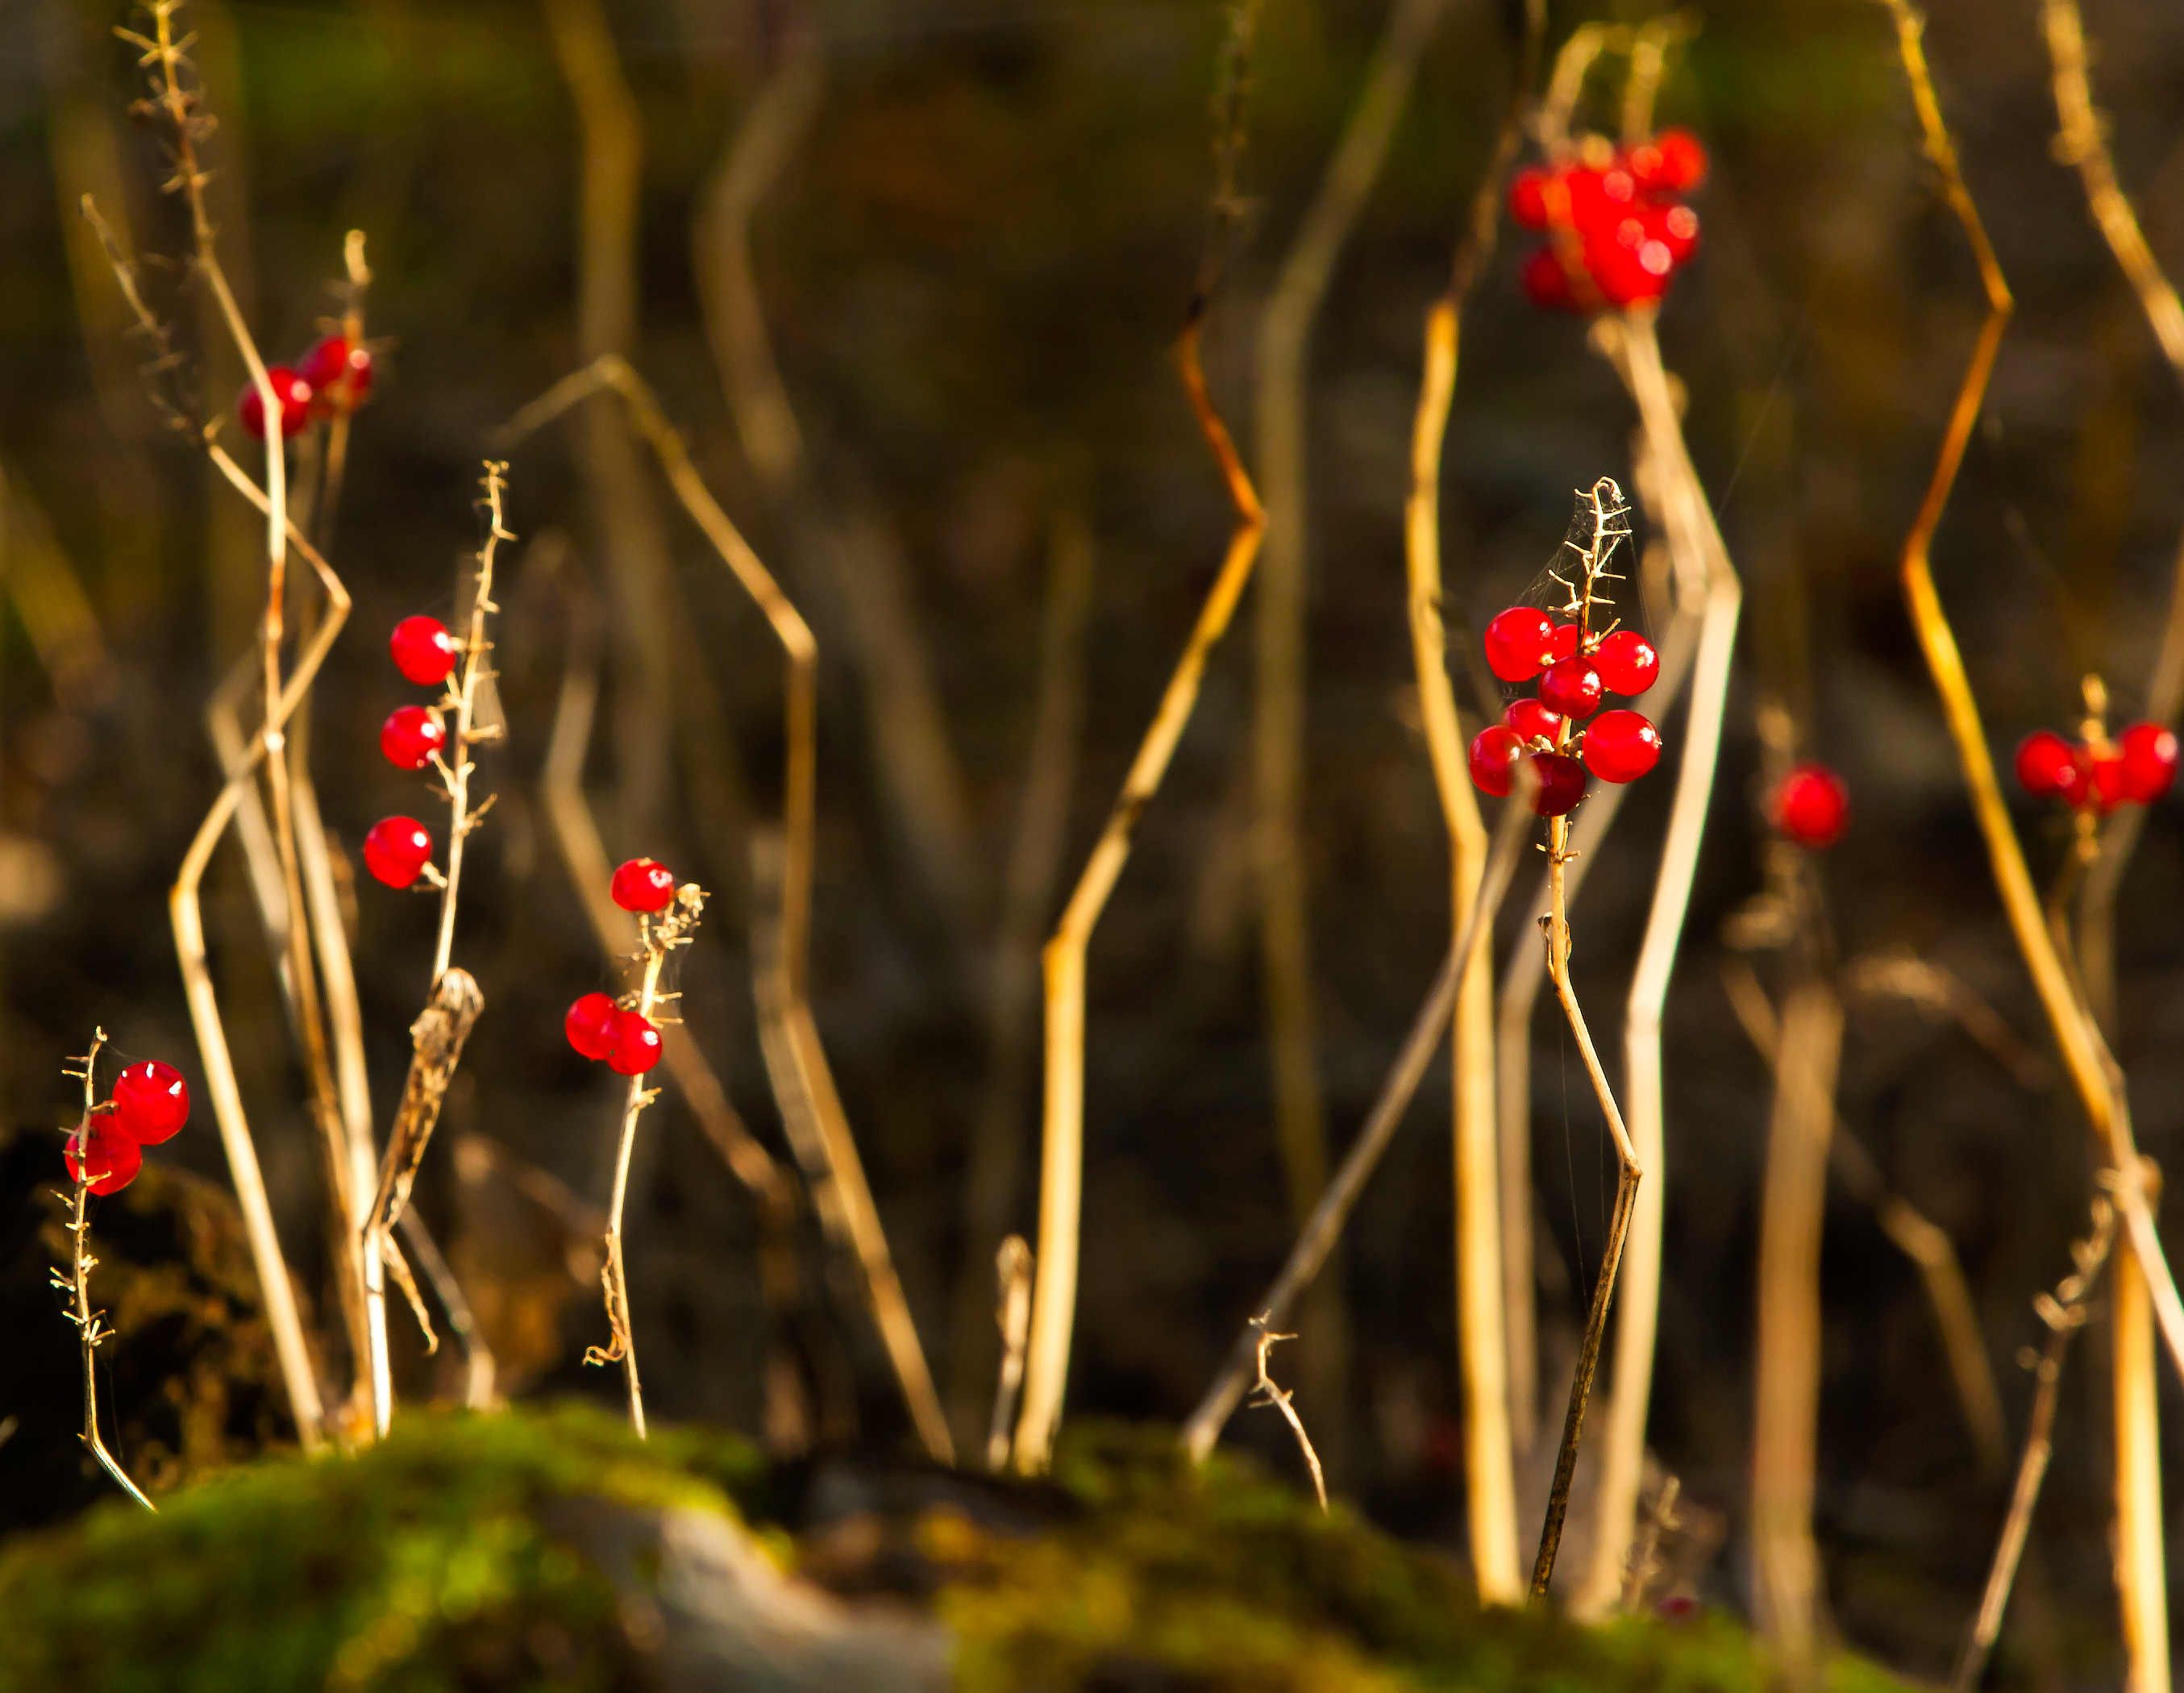
nature, forest, grass, branch, blossom, plant, photography, leaf, flower, floor, red, macro, autumn, brown, botany, flora, wildflower, berries, branches, weeds, sticks, macro photography, flowering plant, plant stem, land plant